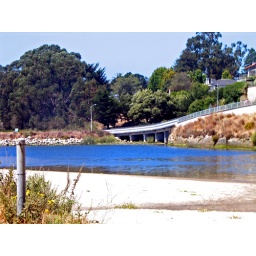
road above the water